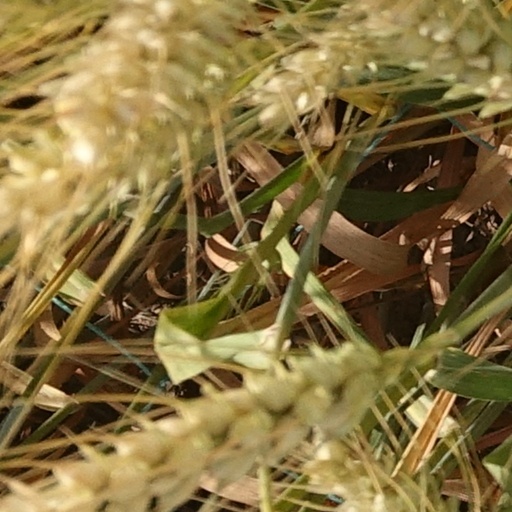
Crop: wheat